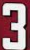
Number: 3